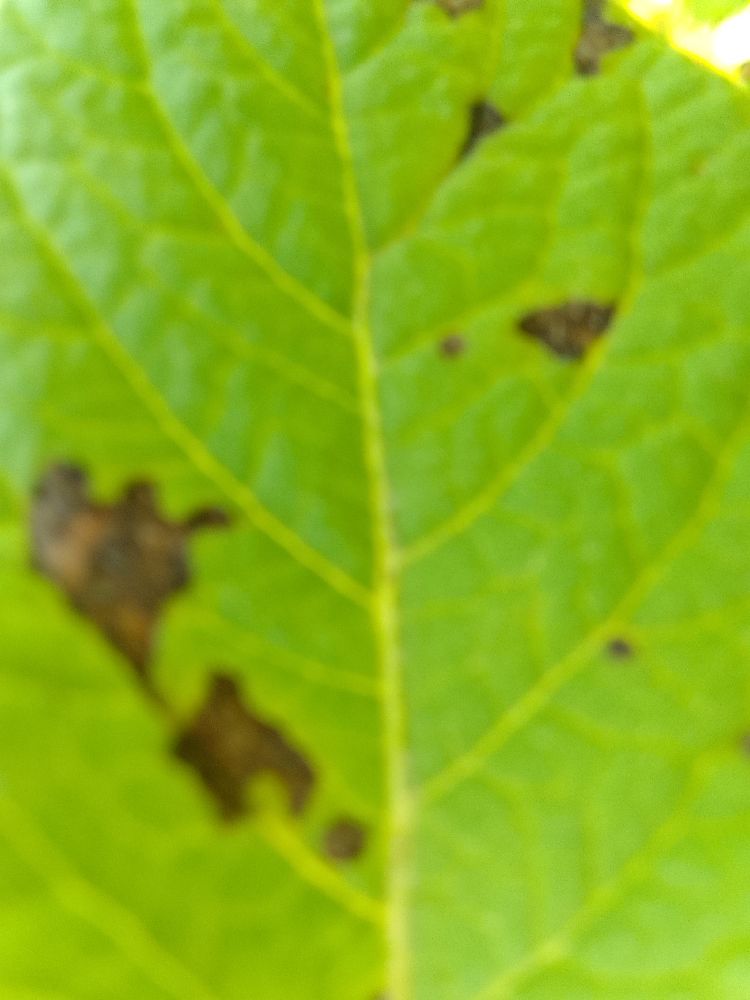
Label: Early blight